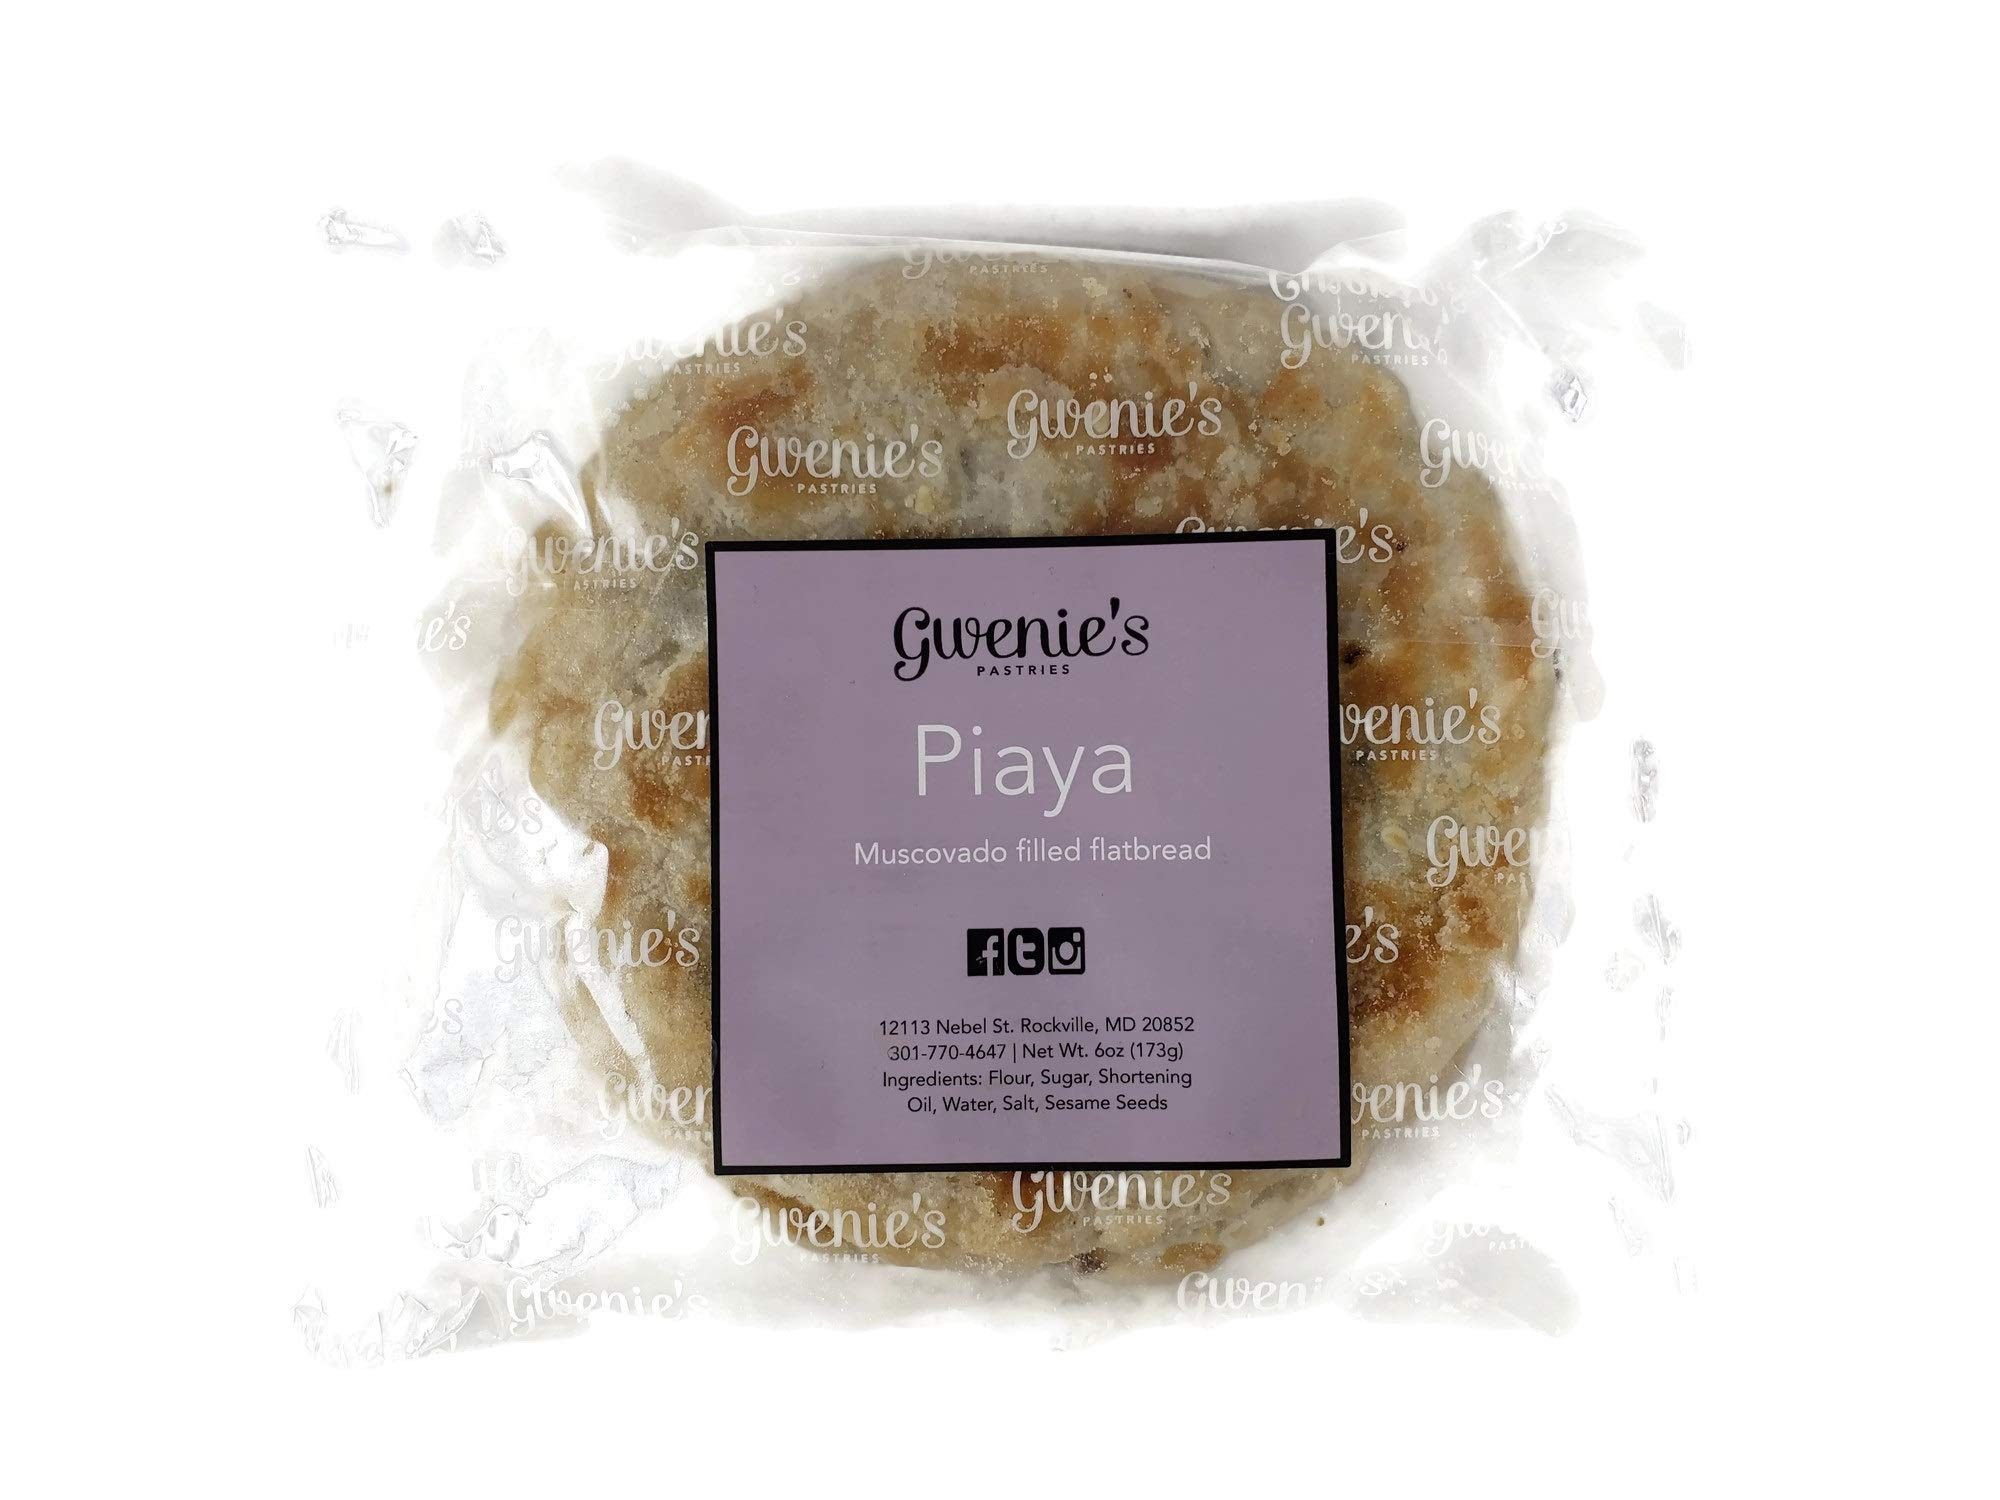
Item Name: Gwenie's Pastries Piaya 1 Pack (4 pieces per pack) Consume within 5 days or refrigerate
Value: 6.0
Unit: Ounce

Price: 6.99